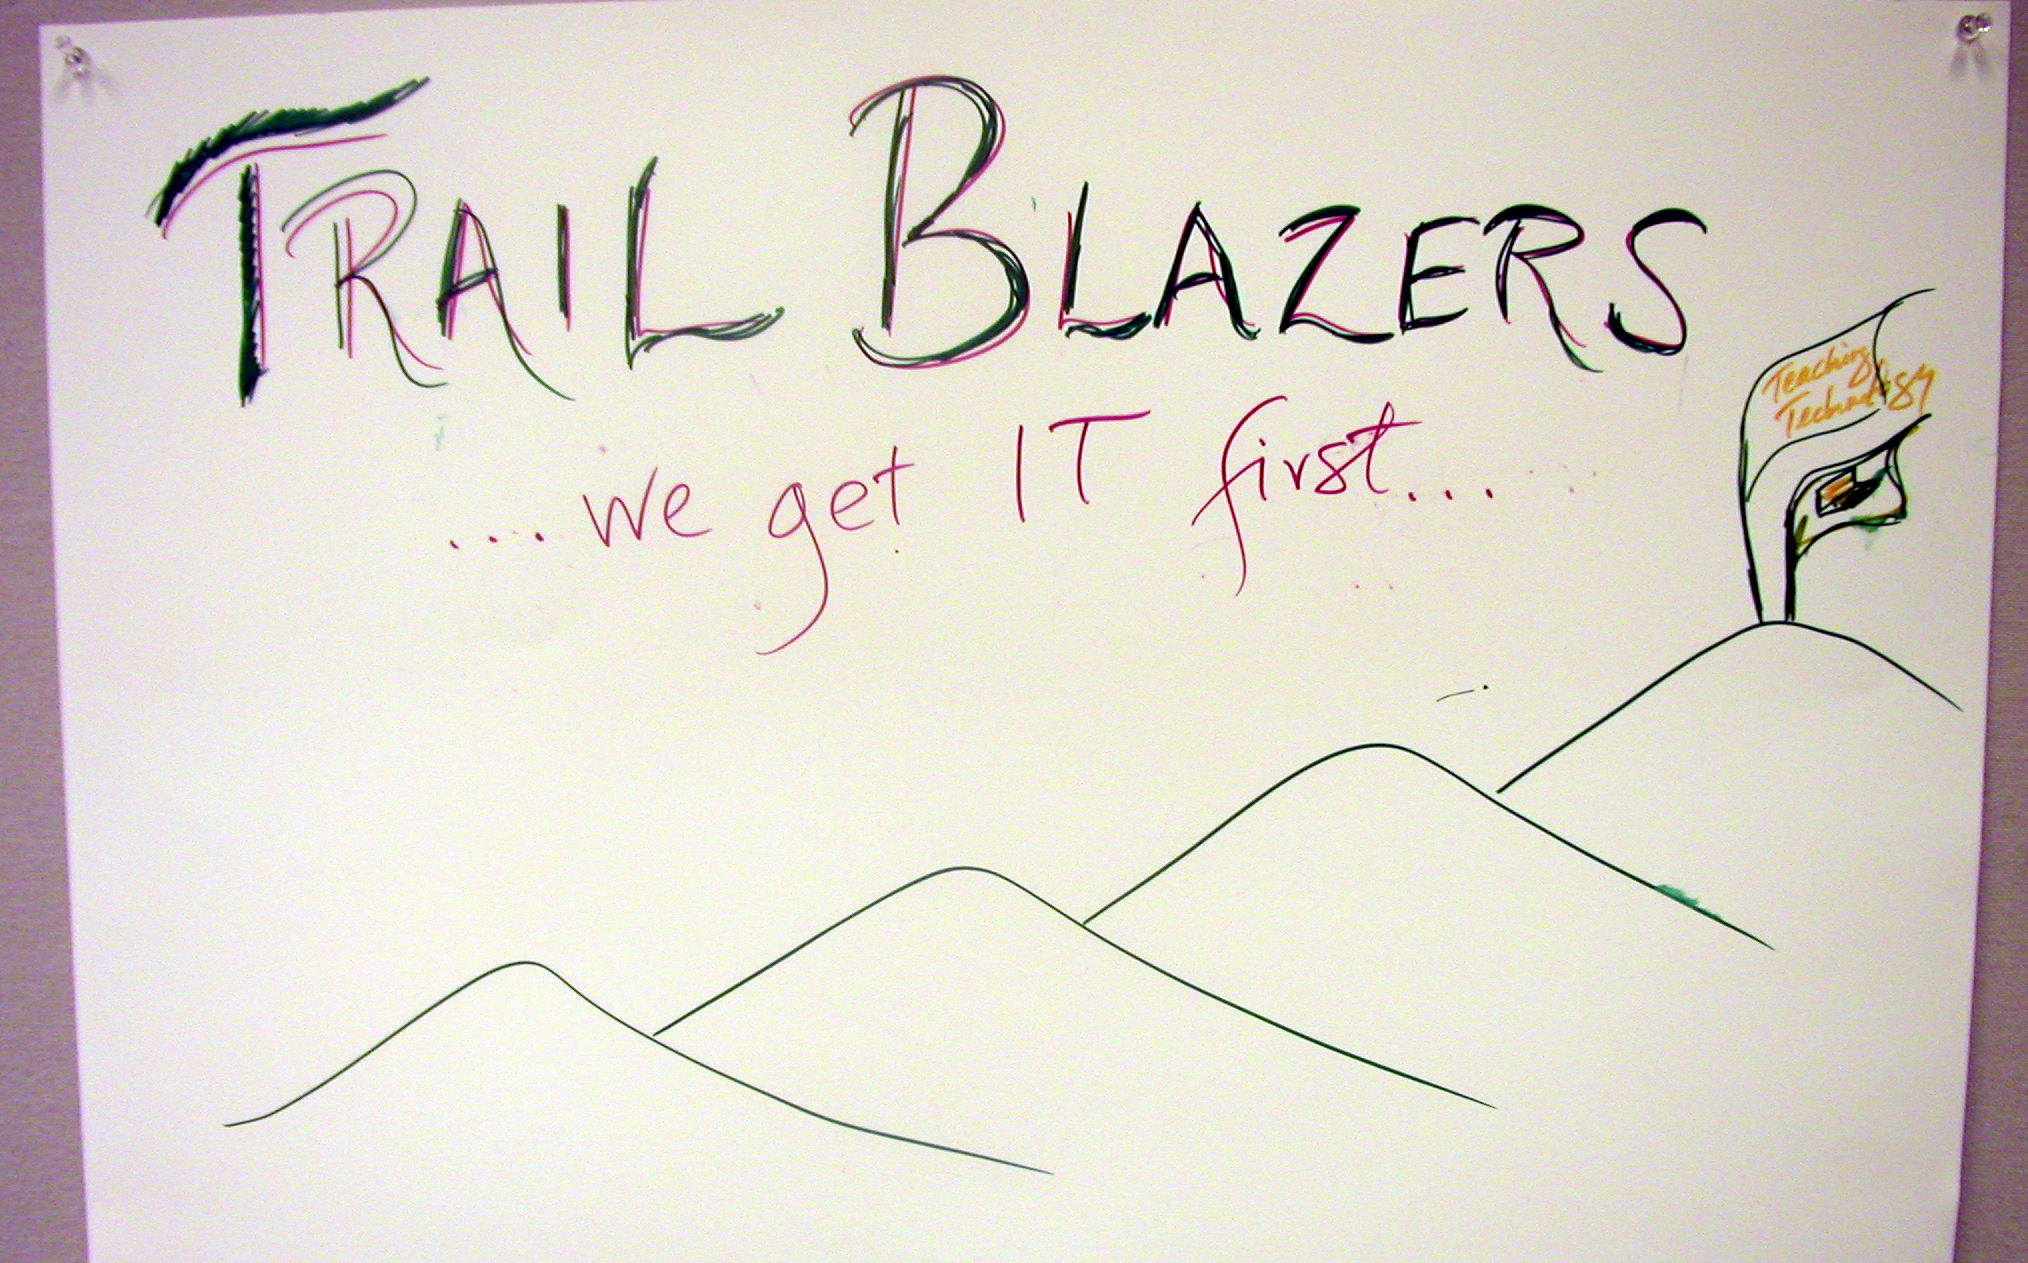
writing, number, line, brand, font, art, sketch, drawing, illustration, design, text, handwriting, calligraphy, shape, itl05